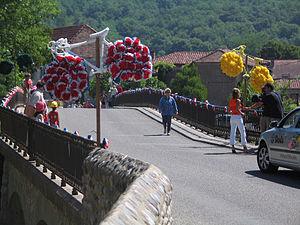
La 17ᵉ étape du Tour de France 2005 a relié Pau à Revel sur une distance de 240 km le 20 juillet 2005. C'est l'étape la plus longue du tour 2005 et elle est considérée comme étant favorable aux rouleurs « baroudeurs ».